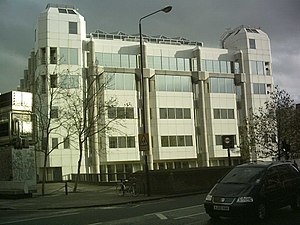
Office for National Statistics
ONS' hovedkontor i London
Office for National Statistics er en britisk offentlig etat med ansvar for indsamling og publisering af statistisk materiale, som berører landets økonomi, befolkning og samfund. Den ældre etat General Register Office er blevet indlemmet i ONS, som dermed også er ansvarlig for at registrere fødsler, dødsfald og indgik ægteskab i England og Wales.